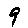
Label: 9